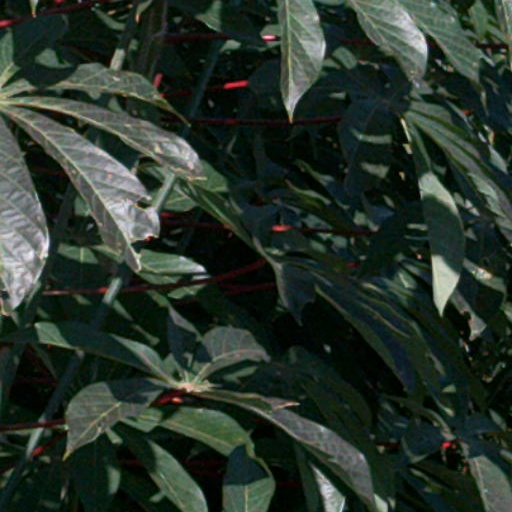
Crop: cassava